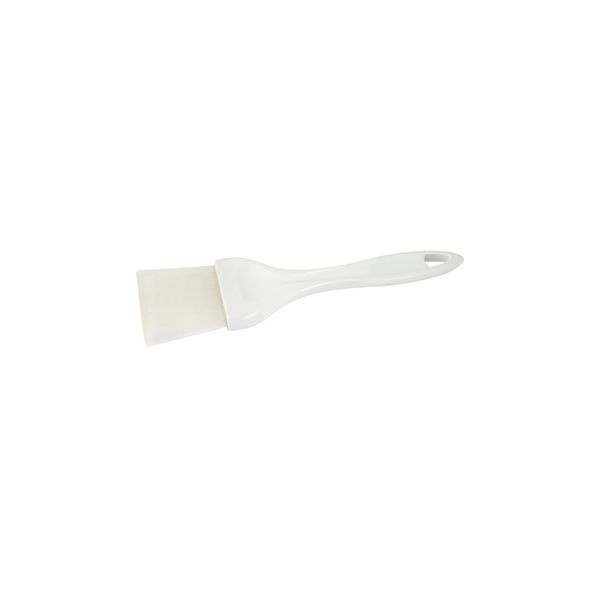
Cater-Rax PASTRY BRUSH-HIGH HEAT | NYLON BRISTLES | 75mm PLASTIC HDL (Each)
Brand: Australian Catering Equipment Supplies
*All Prices INCLUDE GST* - No Hidden costs Please inquire stock availability before placing your order Minimum Quantities may apply- Please inquire before placing your order Product: Pastry Brushes Pastry Brush Brand : Cater Rax Dimensions : diameter : N/A | height : N/A | capacity : N/A | length : N/A | width : N/A | dimensions : N/A | length_overall : N/A Description : High Heat Nylon Bristles Plastic Handle
Category: Home & Garden > Kitchen & Dining > Kitchen Tools & Utensils > Pastry Blenders